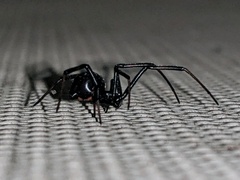
Species: Lactrodectus_hesperus